Frederick A. Britten

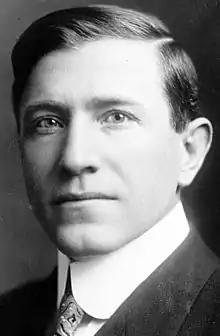
Britten (

Frederick Albert Britten (November 18, 1871 – May 4, 1946) was a U.S. Representative from Illinois.